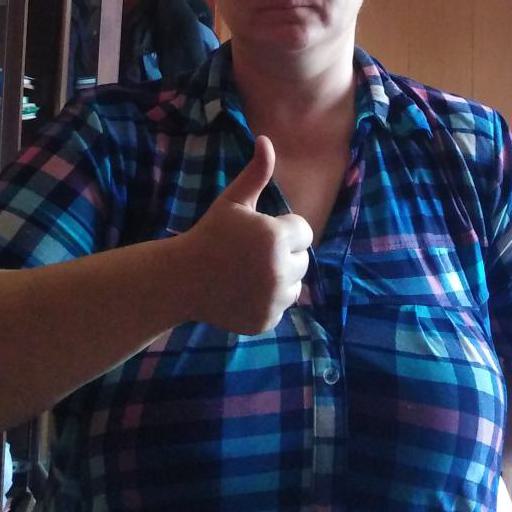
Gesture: like